Warangal

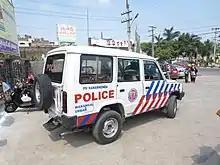
Police patrol vehicle in Warangal

Greater Warangal Municipal Corporation is the civic body of the city, which oversees the civic needs. Established in 1899, it is one of the oldest urban local bodies in India. City planning is governed by the Kakatiya Urban Development Authority (KUDA), constituted in 1982 by the local government for the planning, development and management of the Kakatiya Urban Development Area. It has its jurisdictional area spread over , covering 19 mandals, 181 villages in the three districts of Warangal district, Hanamkonda and Jangaon. , the corporation has bagged a total of eleven awards in various categories, such as conservation, sanitation, heritage, etc. For electoral purpose, the city is divided into 58 electoral wards, of which 50% are reserved for women. A total of thirty seats are reserved for BCs (19), SCs (9) and STs (2) respectively.